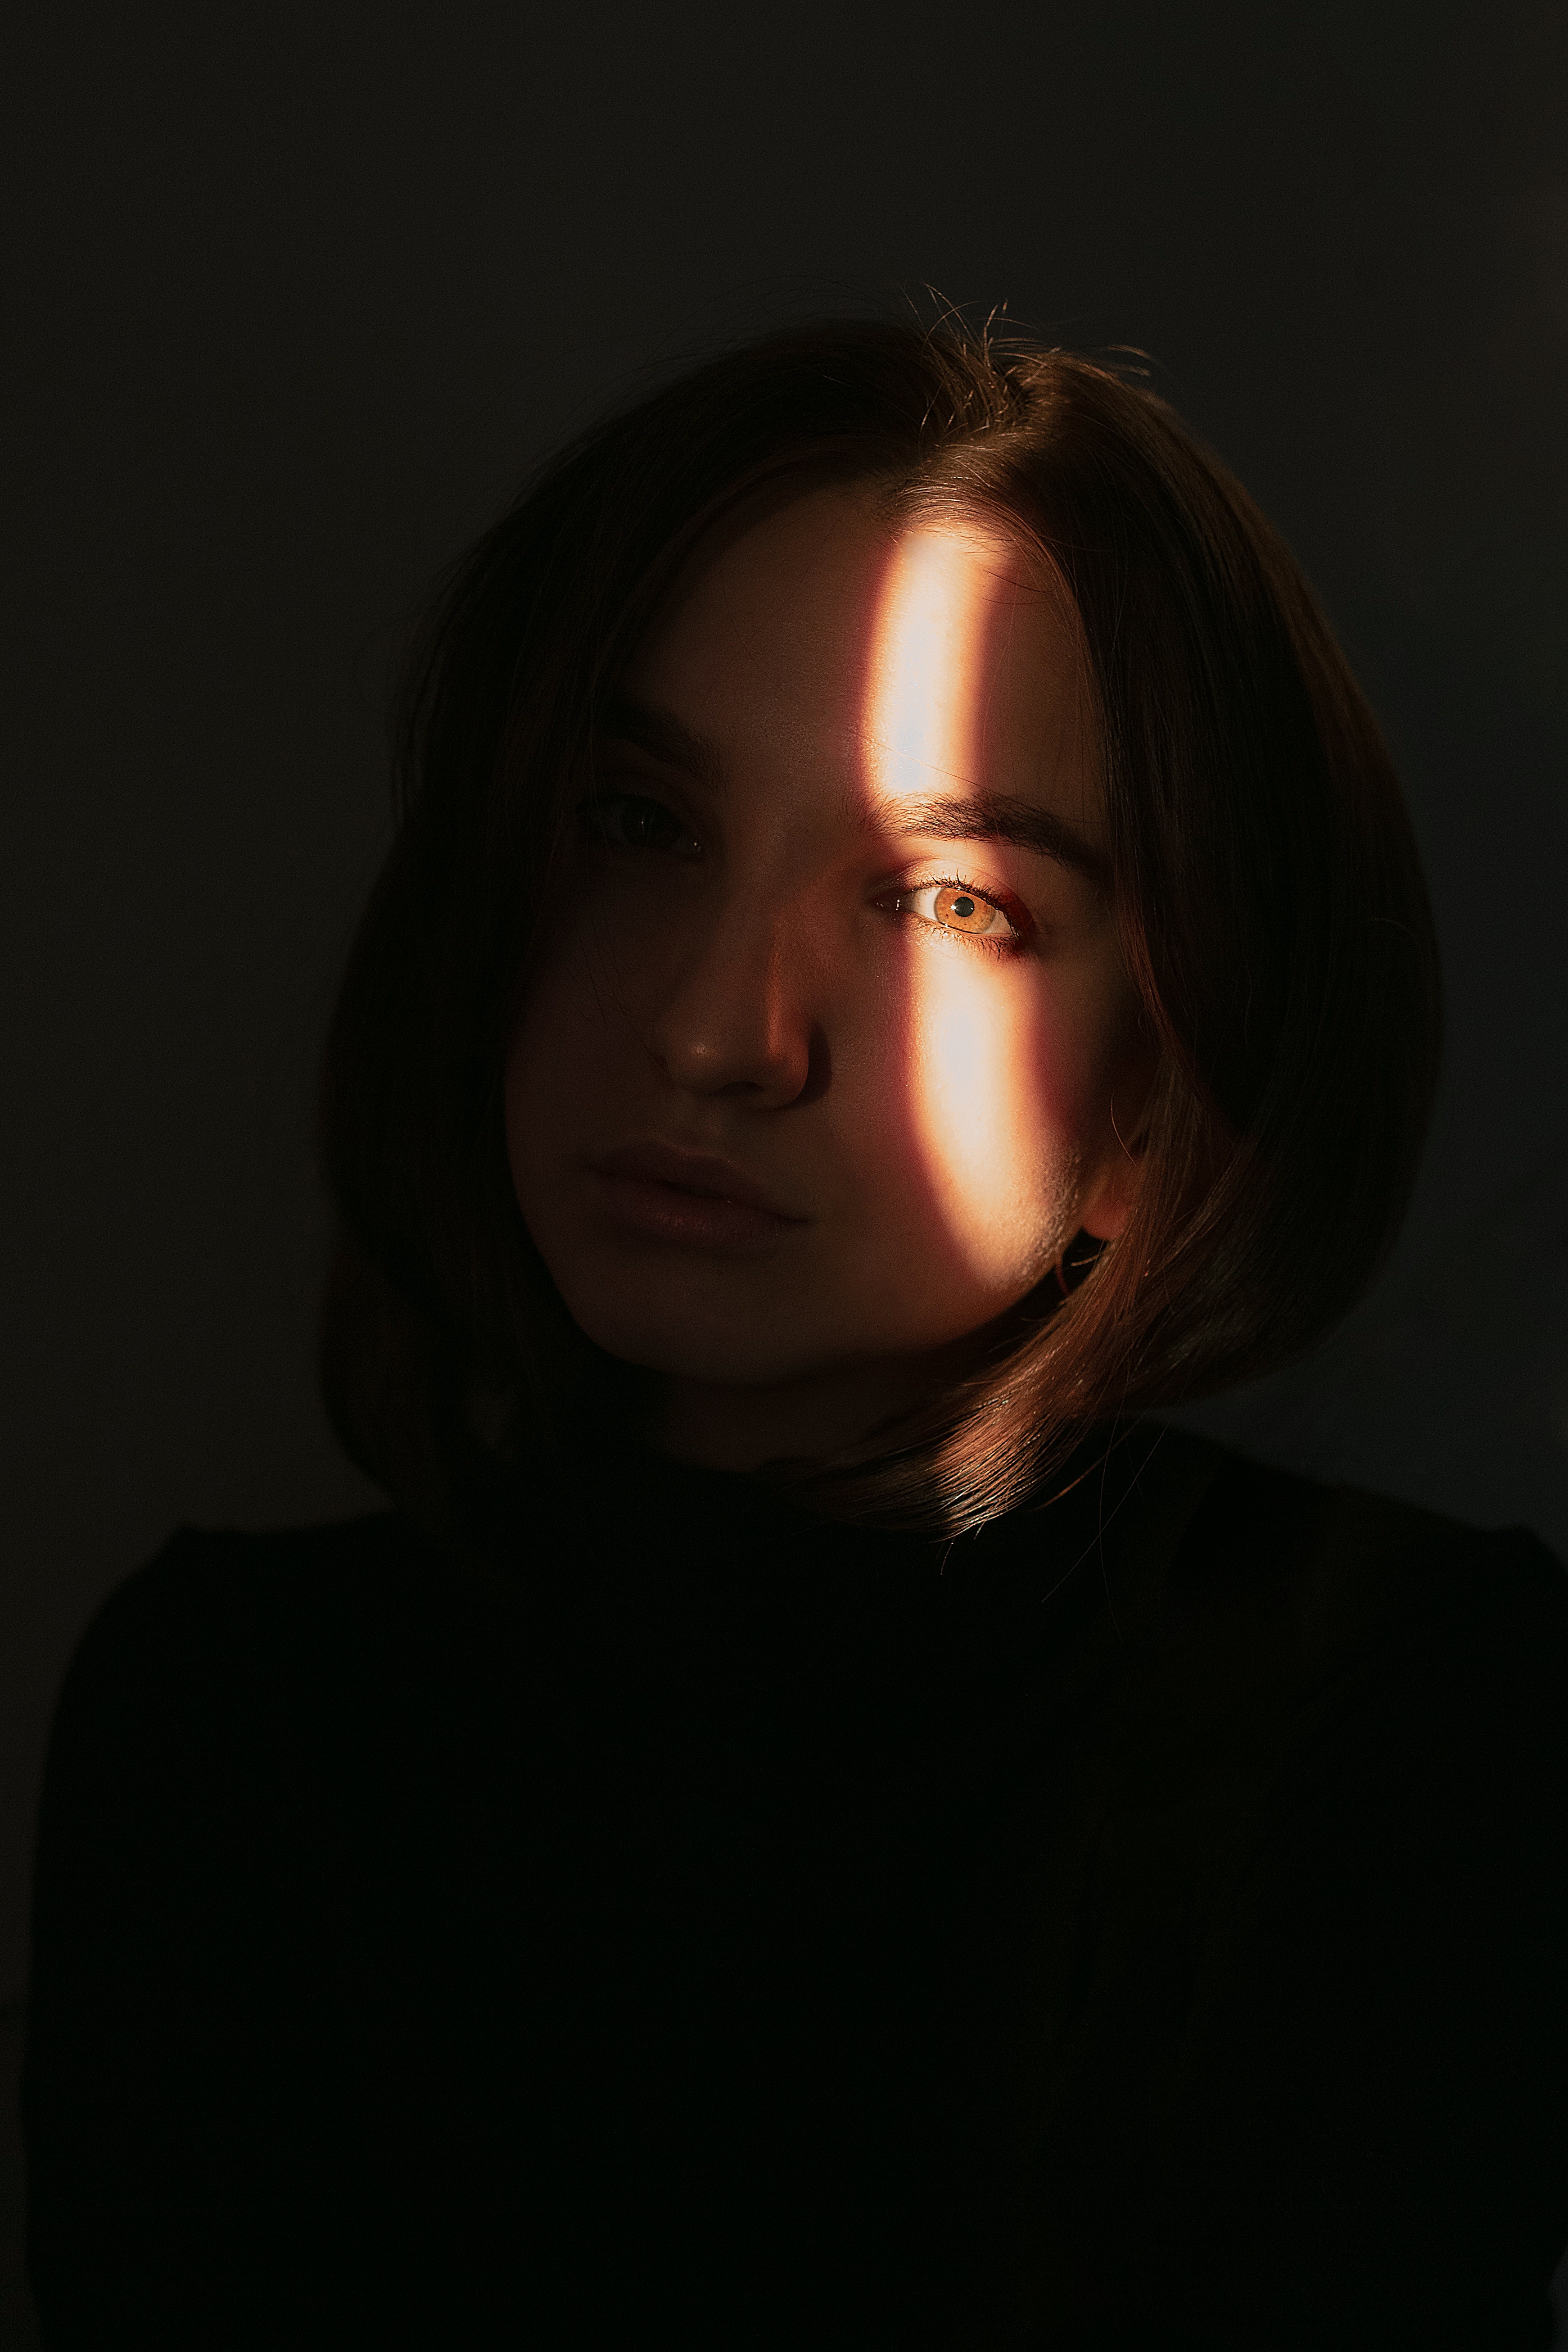
face, hair, black, darkness, head, light, nose, beauty, lip, portrait, chin, lighting, cheek, eye, human, mouth, photography, portrait photography, backlighting, flash photography, black hair, long hair, smile, night, self portrait